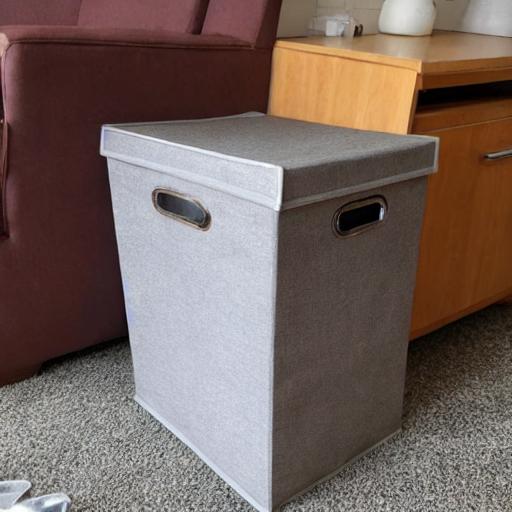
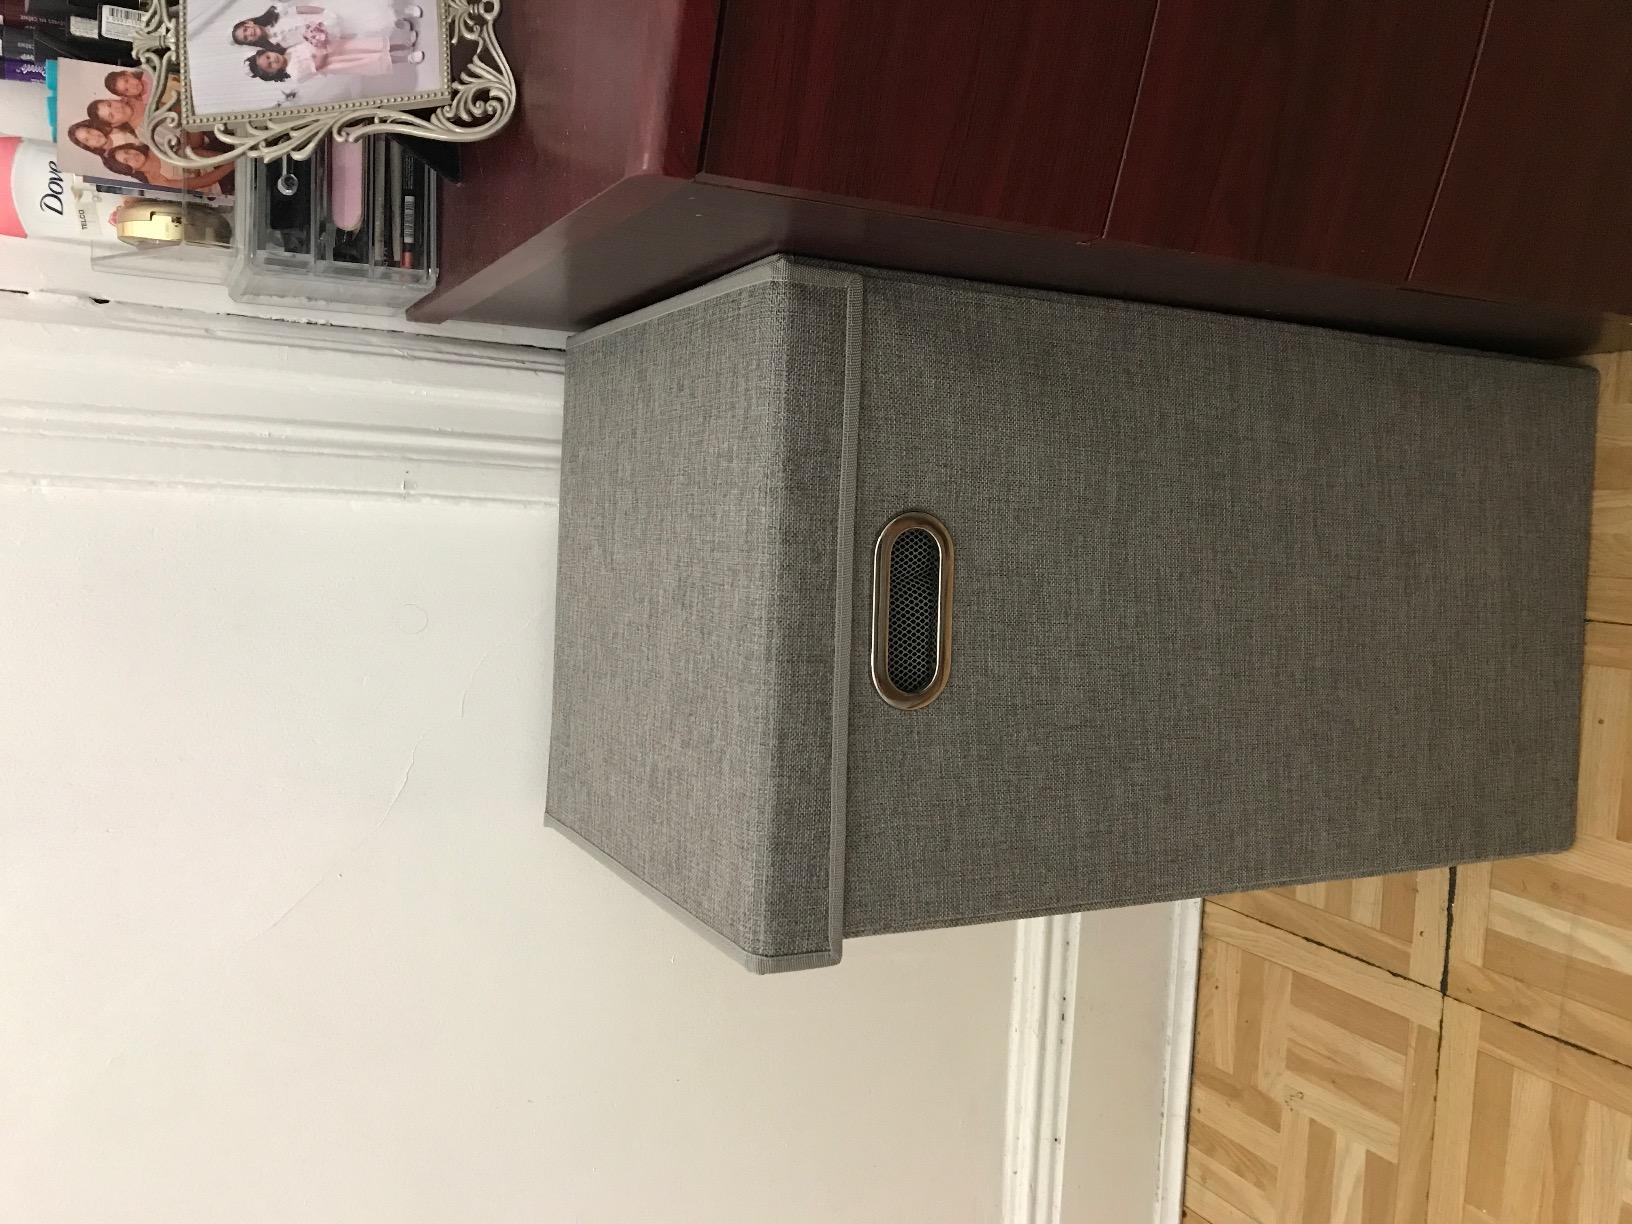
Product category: items_hamper
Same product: no